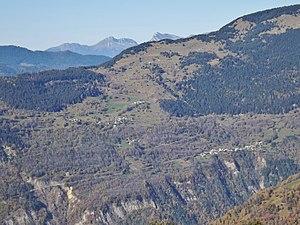
Vue, depuis la pointe de l'Armélaz sur les hauteurs de Montpascal, sur la commune de Montgellafrey sur le massif de la Lauzière, en Savoie.
Montgellafrey est une ancienne commune française située dans le département de la Savoie, en région Auvergne-Rhône-Alpes.